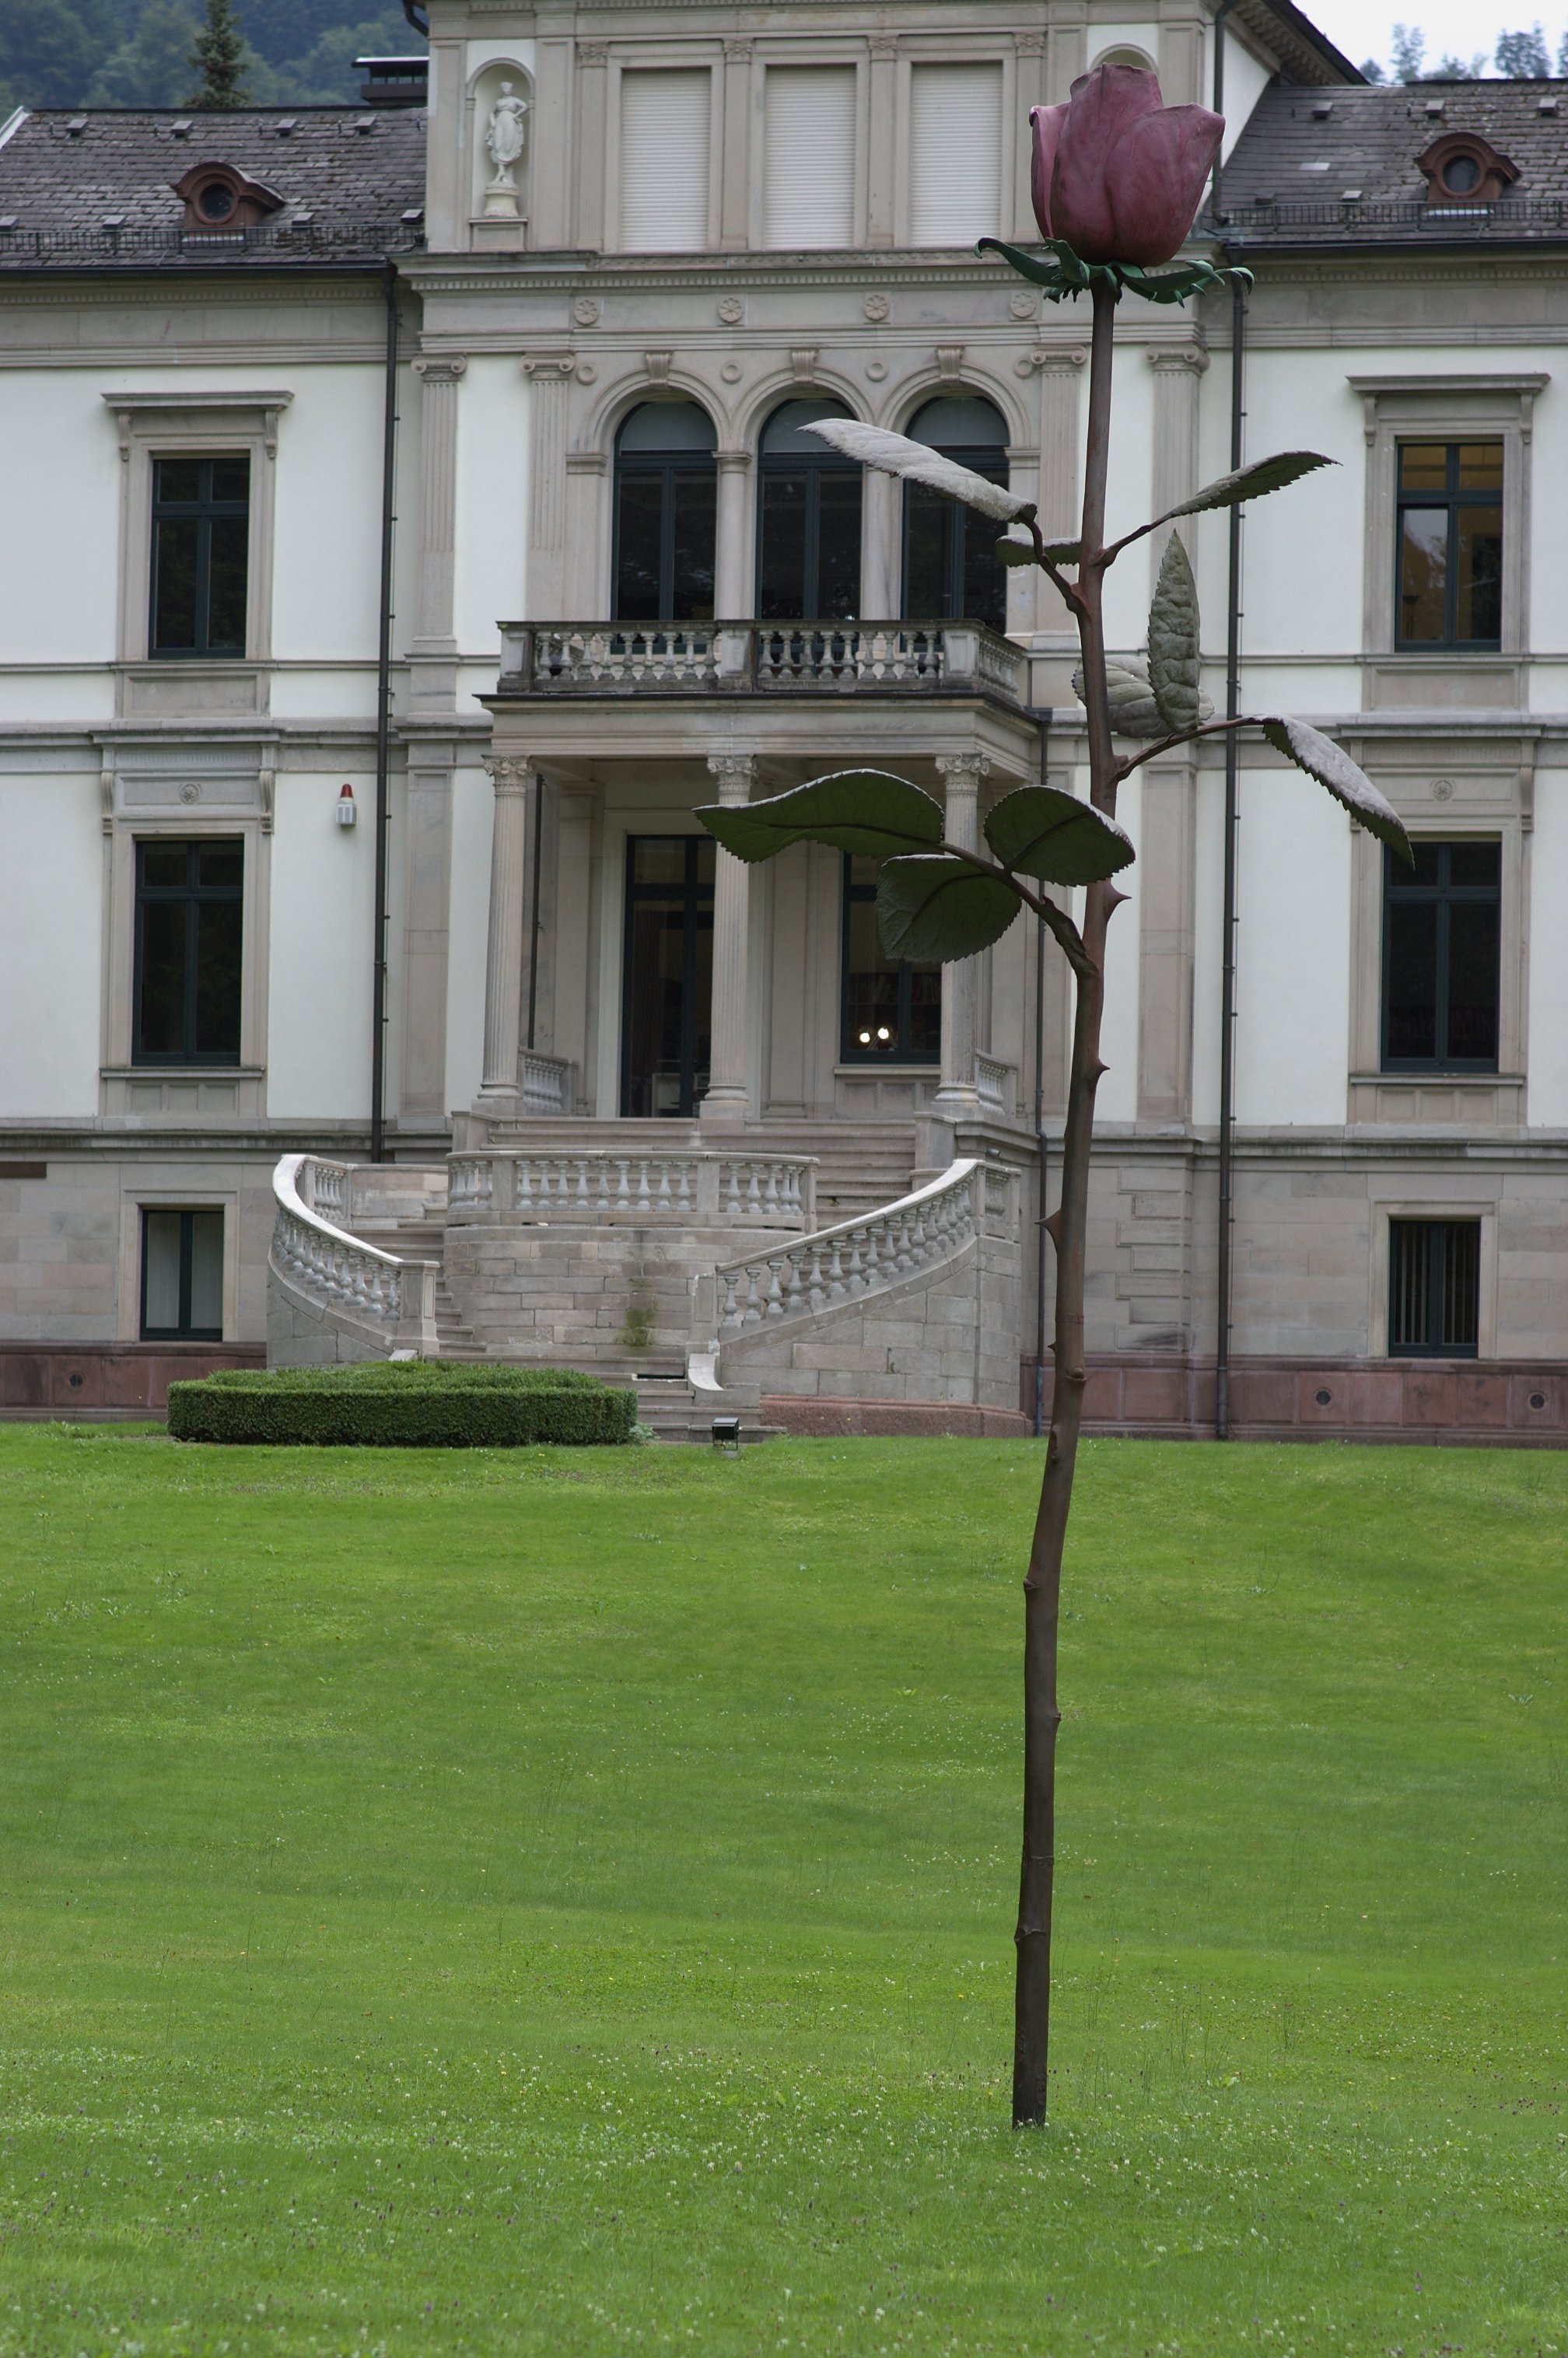
grass, architecture, structure, lawn, house, home, facade, lighting, stadium, rawtherapee, germany, deutschland, walimex, samyang, pentax, badenwrttemberg, 85mm, estate, 2010, lenstagged, steffenzahn, k100d, justpentax, iamflickr, 85mmf14, walimex85mm, walimexpro8514if, badenbaden